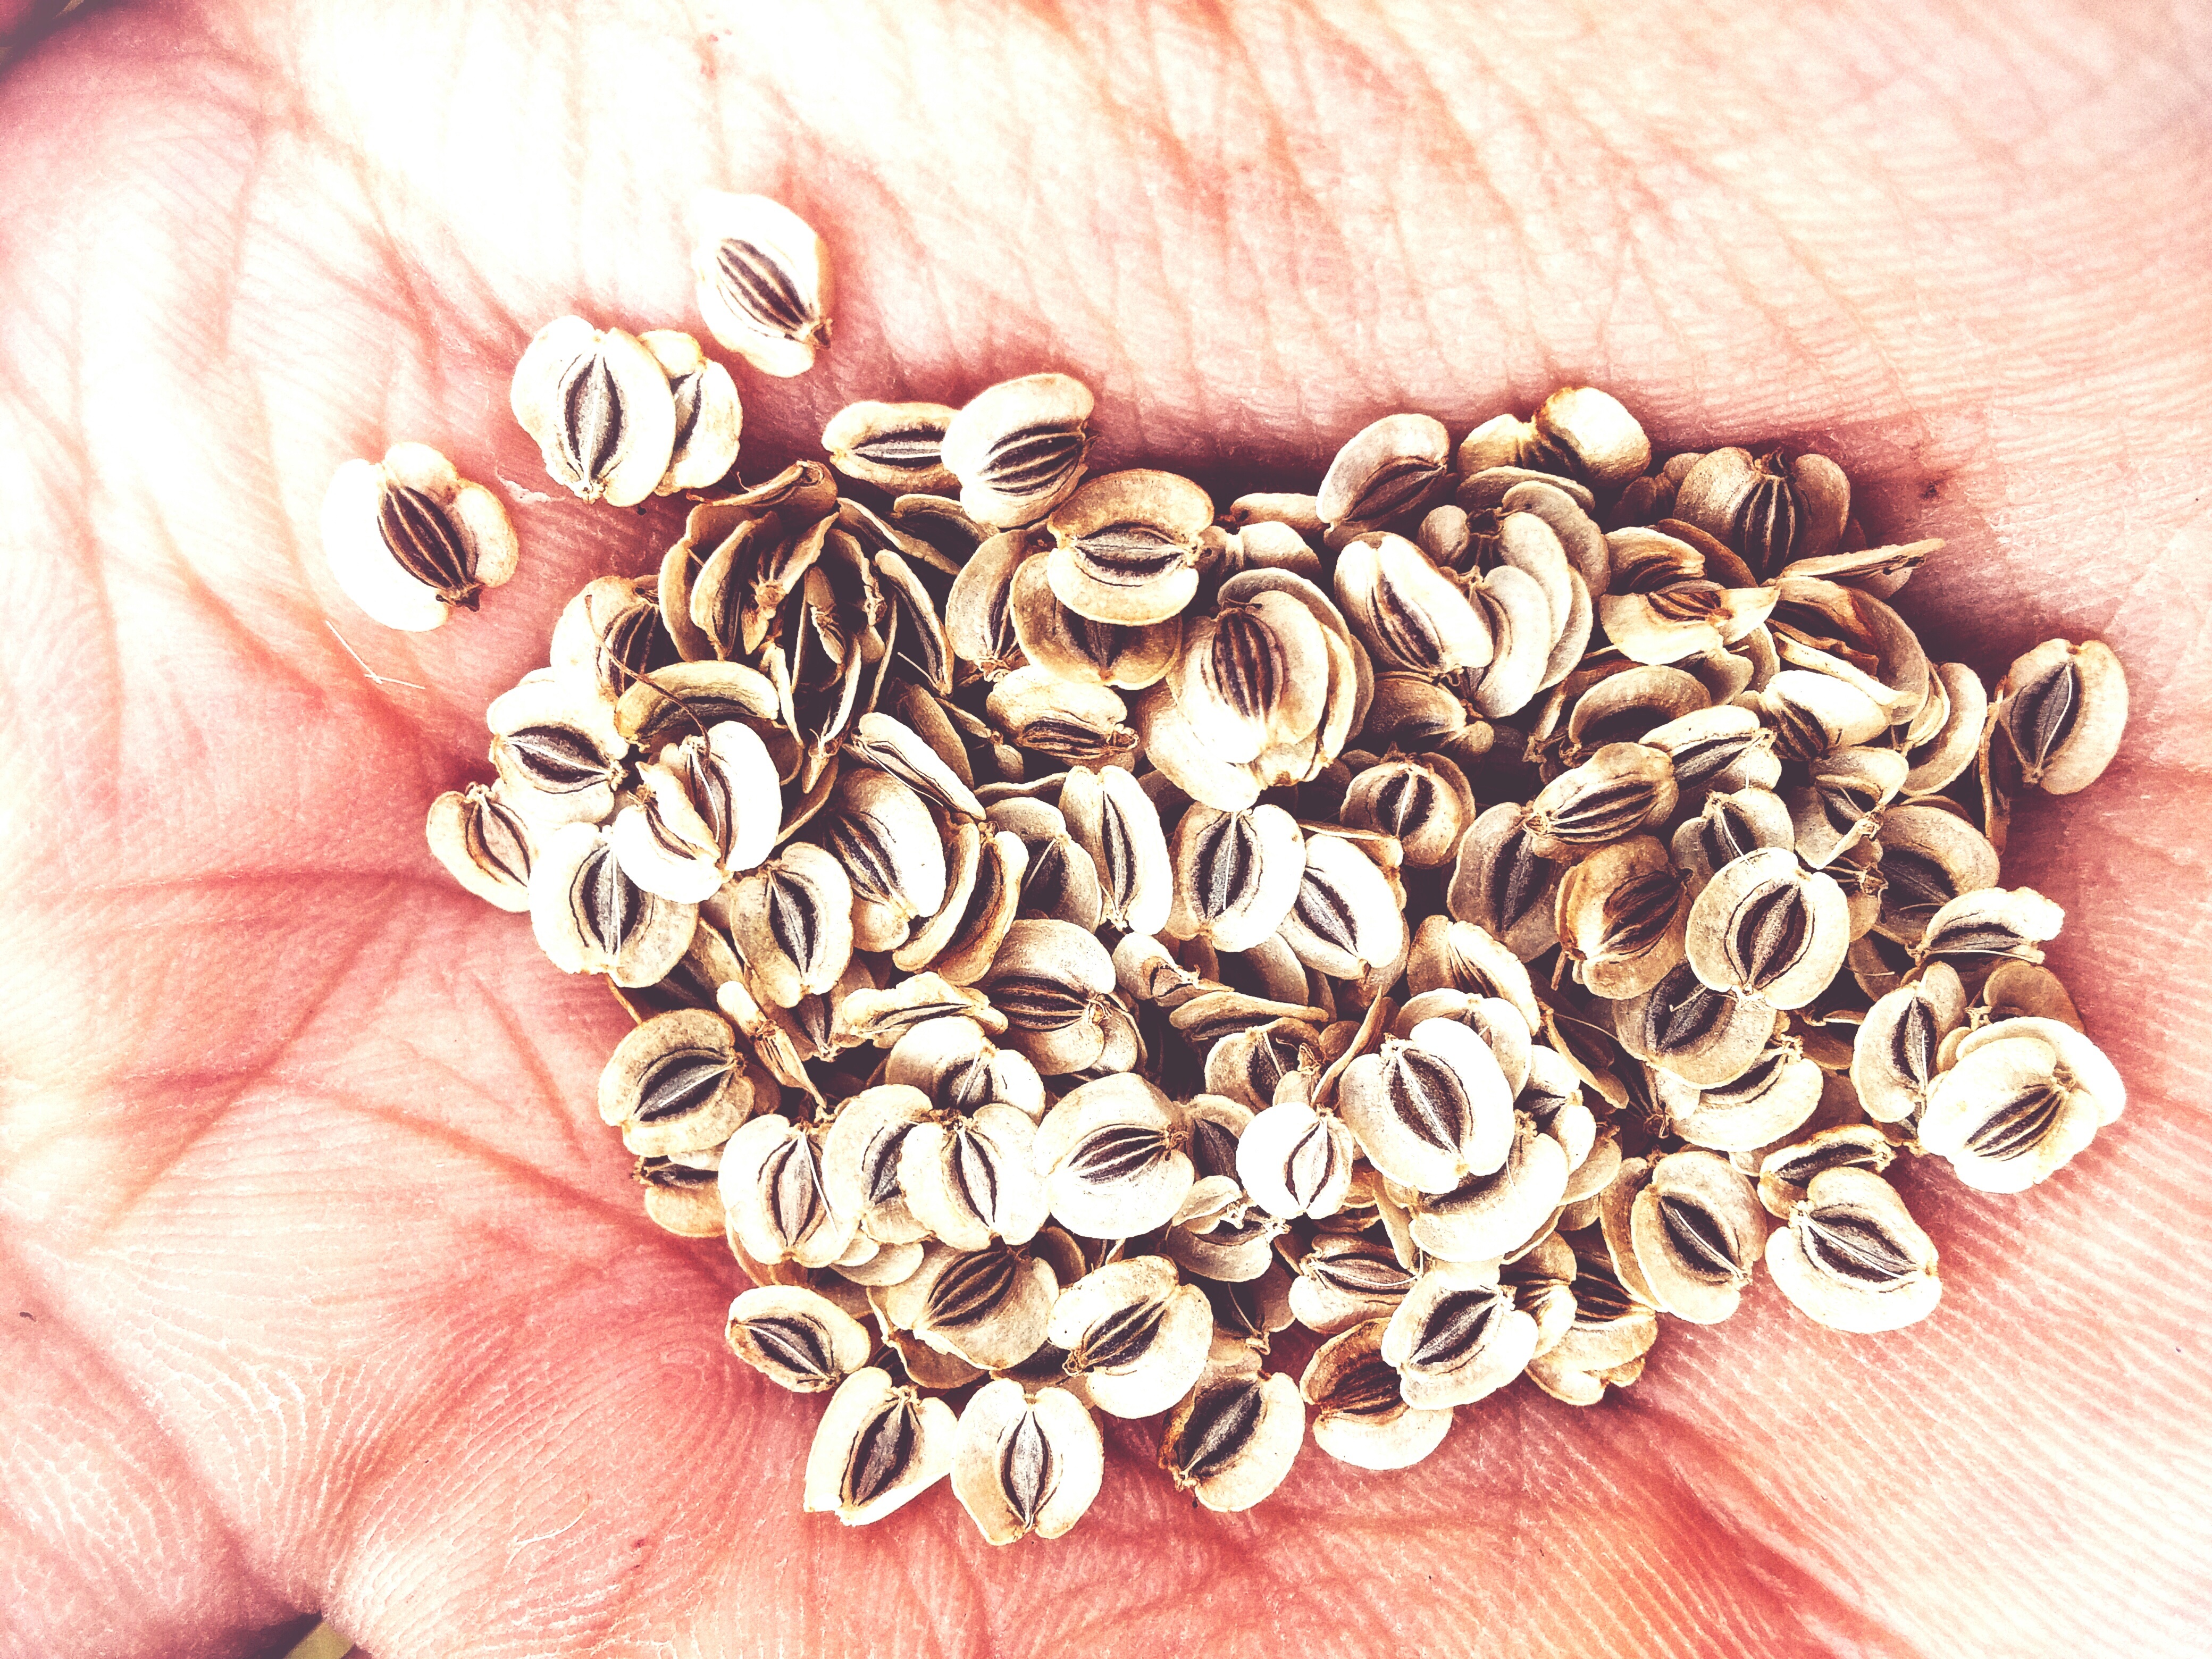
hand, flower, petal, pattern, finger, ear, close up, organ, fashion accessory